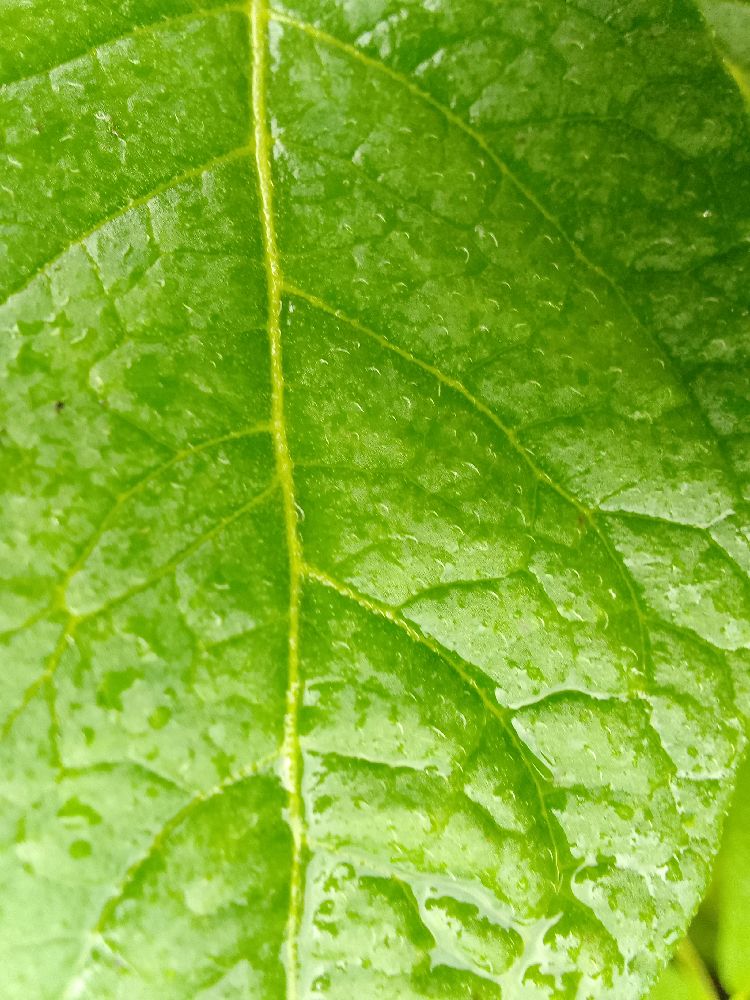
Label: Healthy